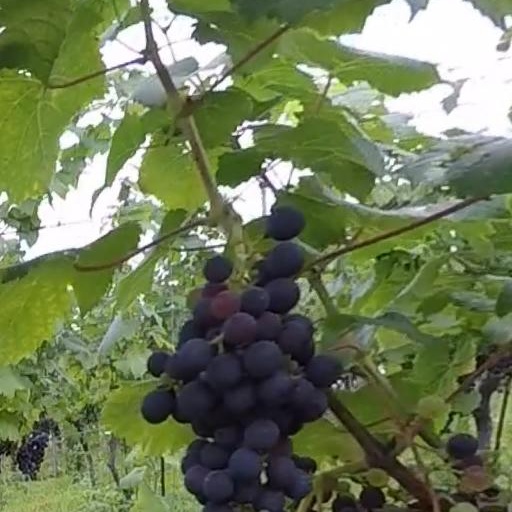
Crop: grape